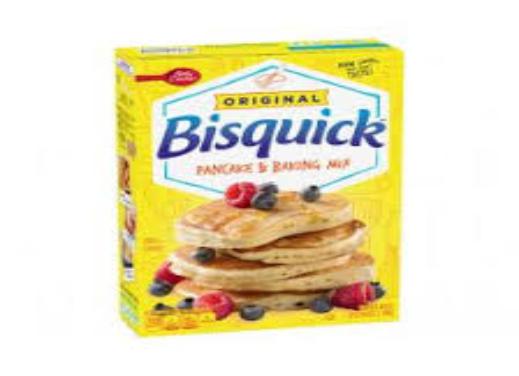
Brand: Bisquick
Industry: Food